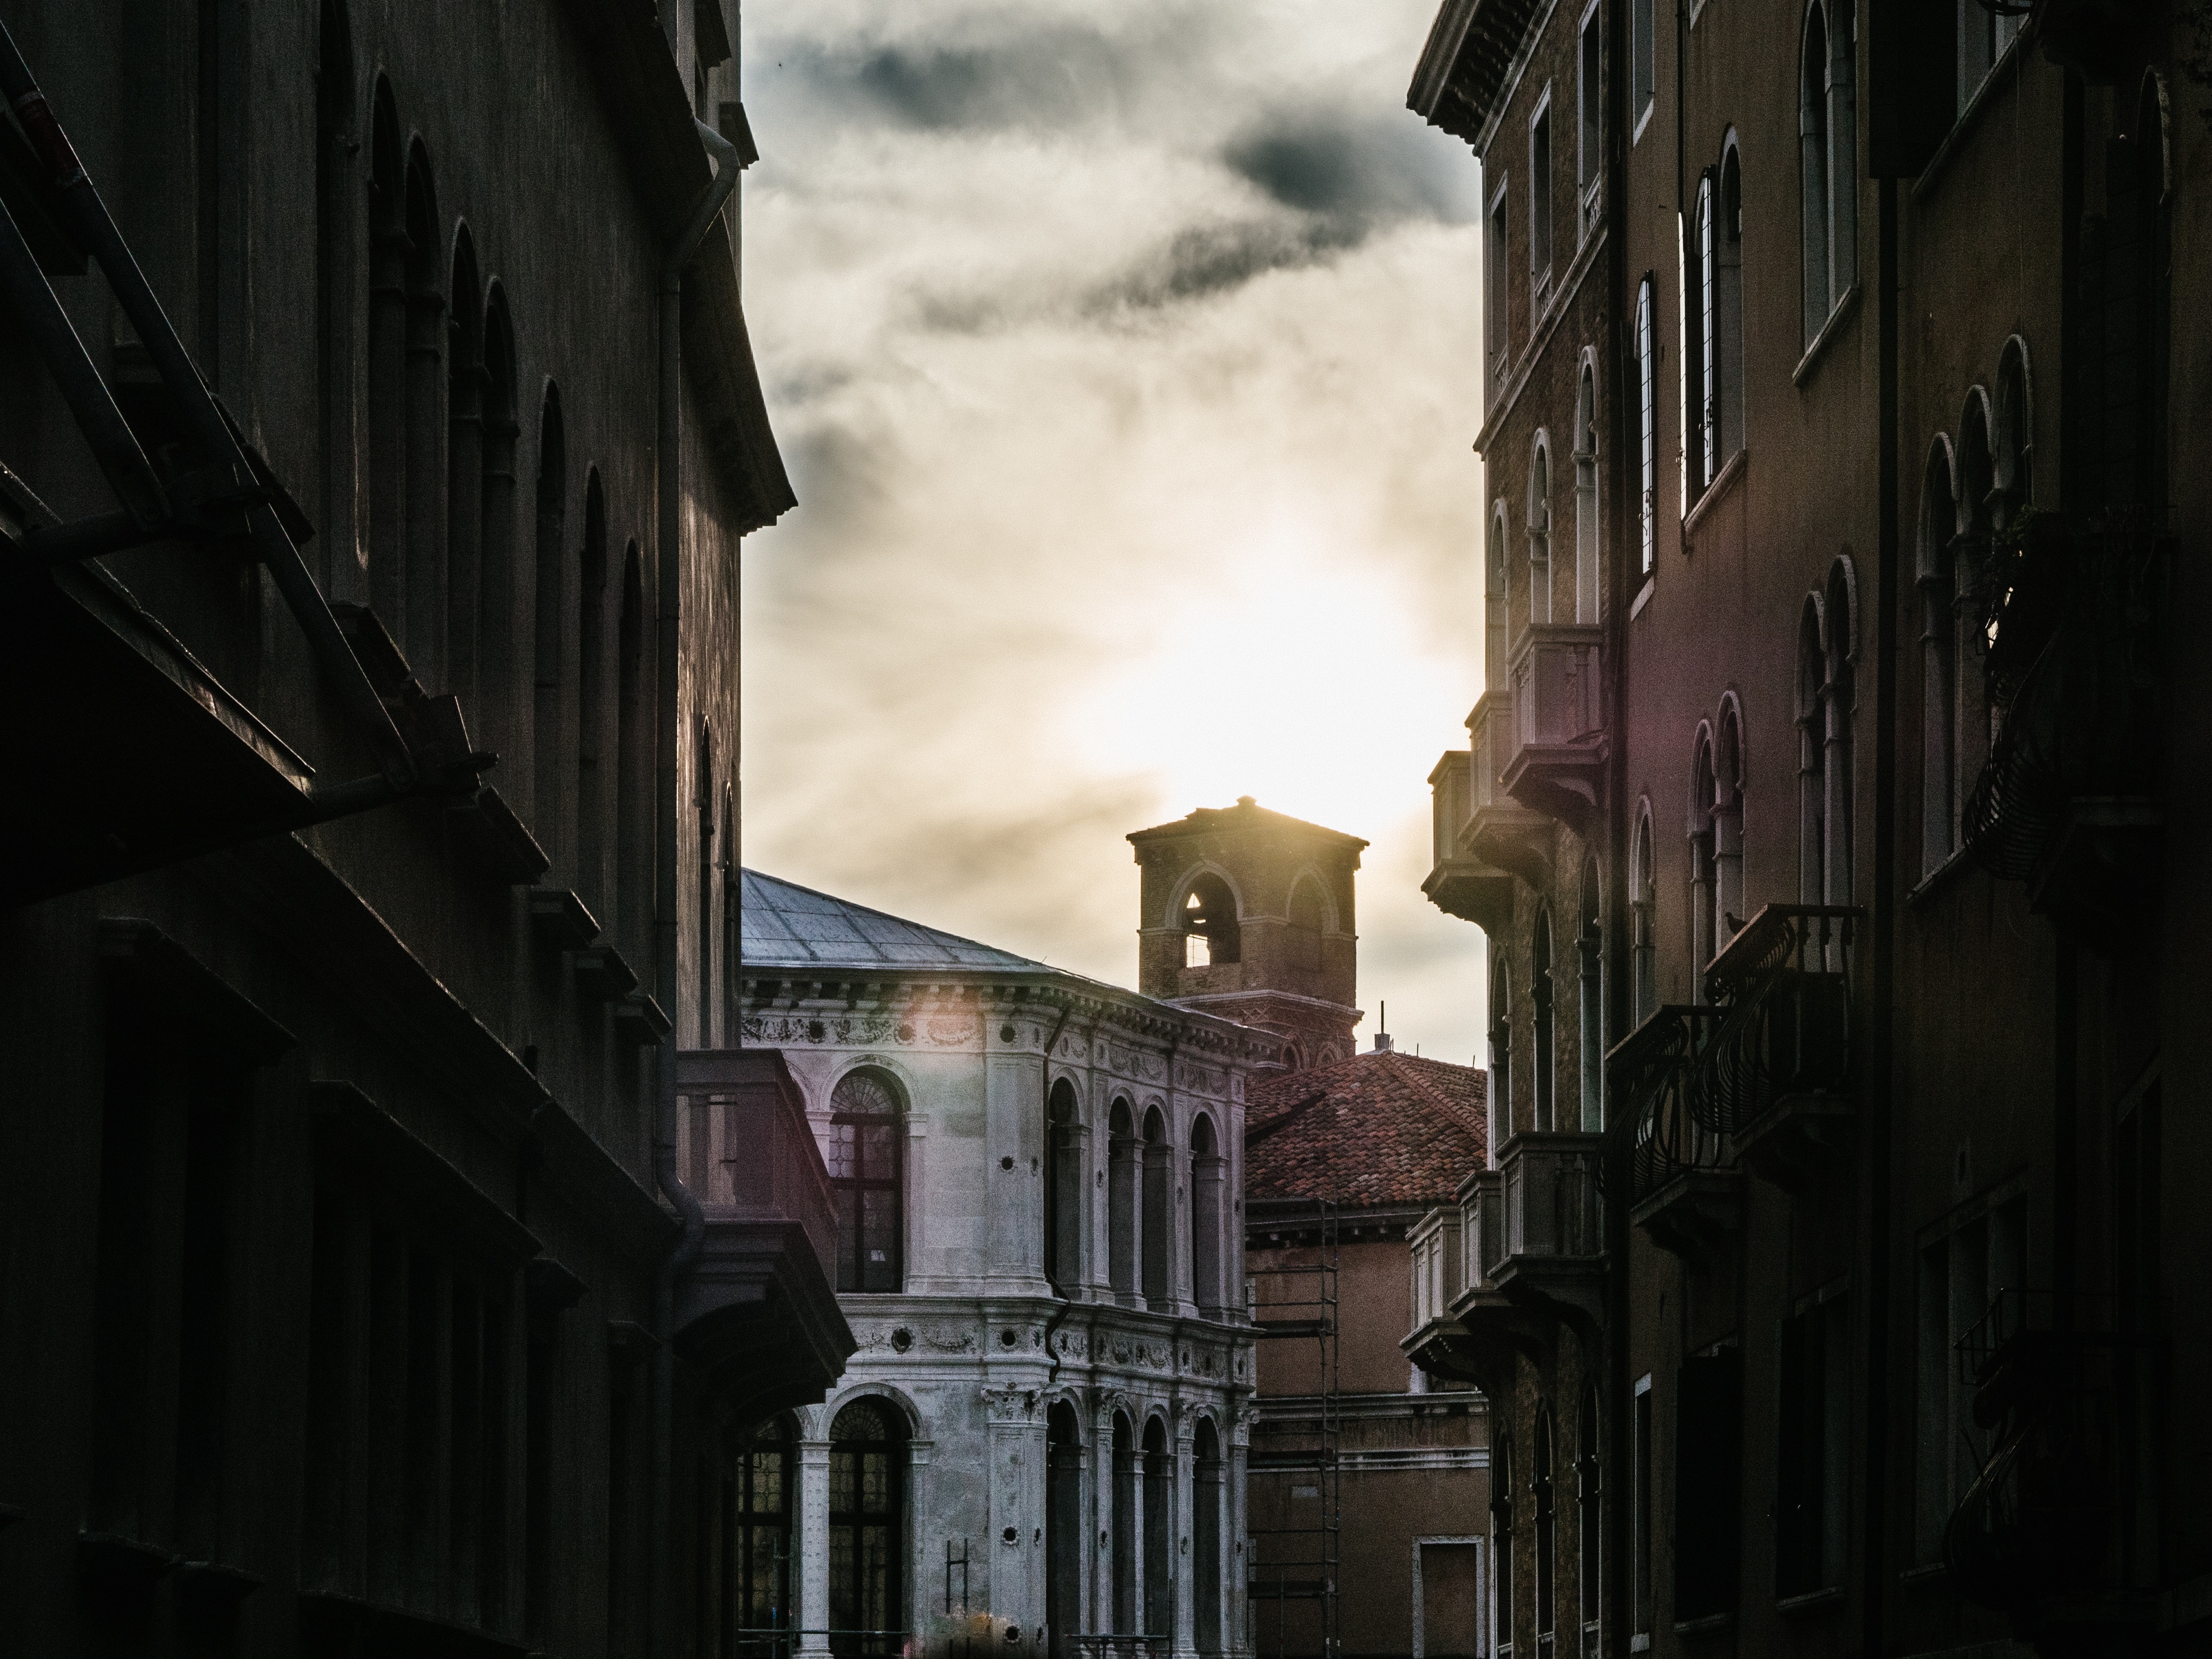
light, architecture, road, street, night, house, sunlight, alley, city, skyscraper, cityscape, downtown, evening, reflection, facade, darkness, urban area, human settlement